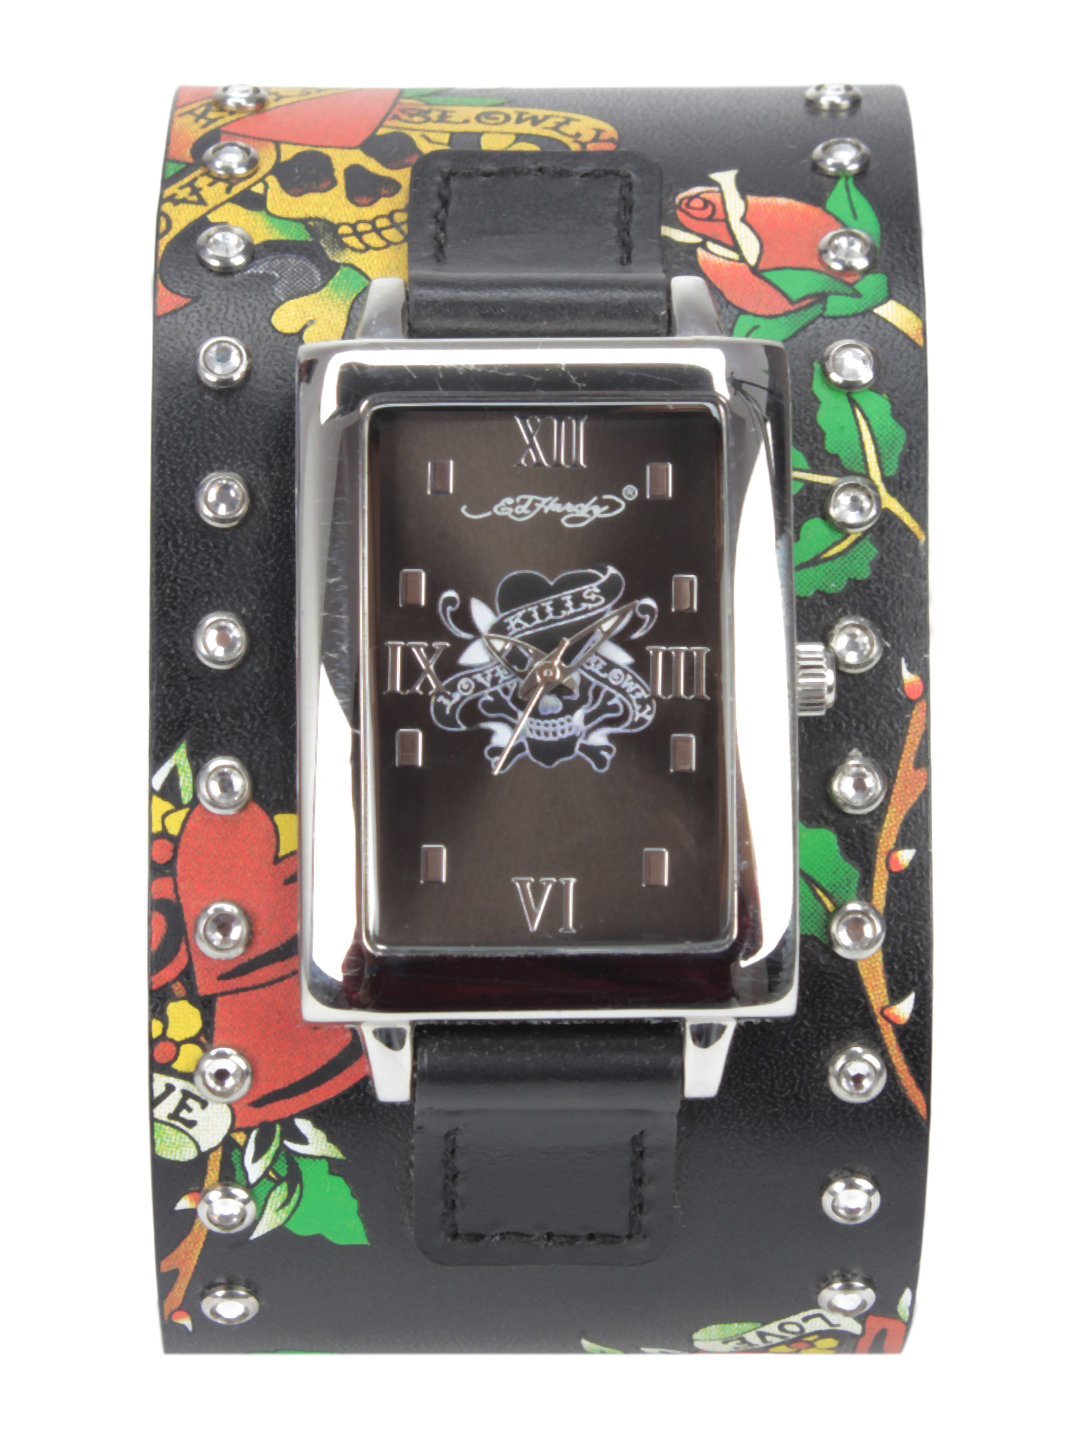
Ed Hardy Women Black Watch
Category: Accessories / Watches / Watches
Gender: Women
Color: Black
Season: Winter 2016
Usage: Casual